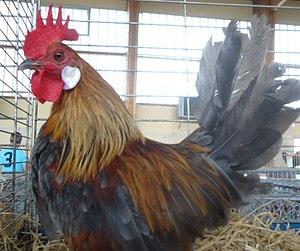
Coq jeune
La naine hollandaise ou "Hollandskriel" en néerlandais, est une race de poule domestique.